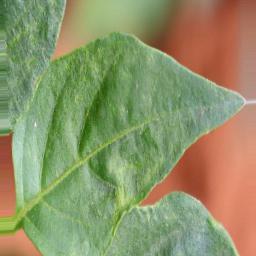
Label: healthy